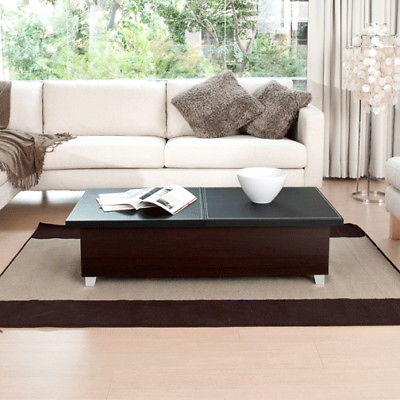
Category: table